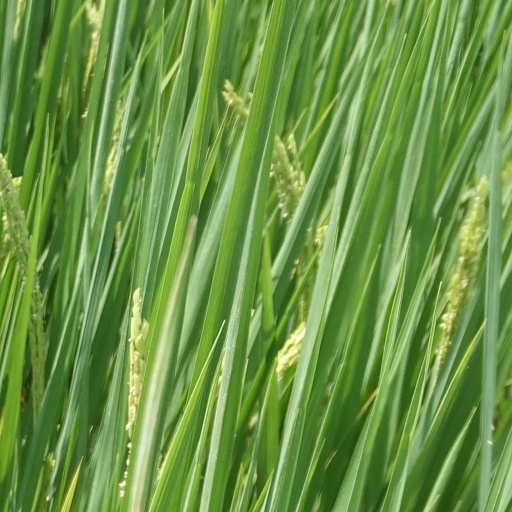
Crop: rice